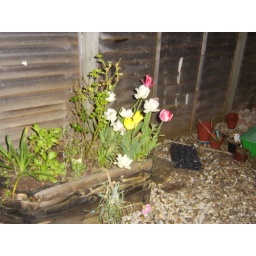
parrot tulips, miniature rose, hanging carnation and um, flowers growing in inappropriate places (aka weeds)